Alejandro Román

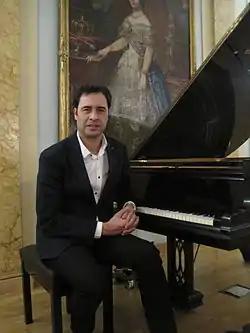
Alejandro Román

Alejandro López Román (born 1971) is a Spanish composer and pianist. Musician of eclectic style, his works cover both current symphonic composition like jazz or film music.